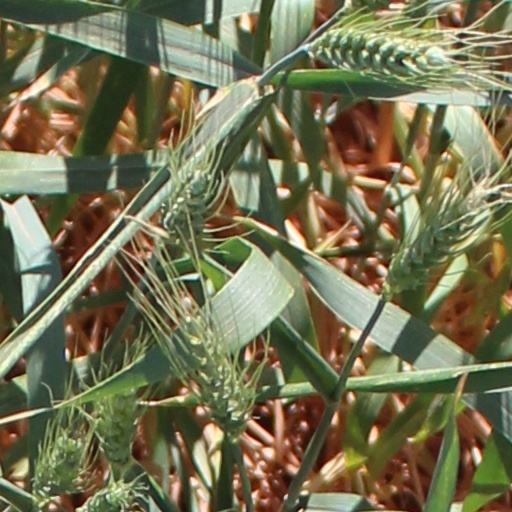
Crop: wheat